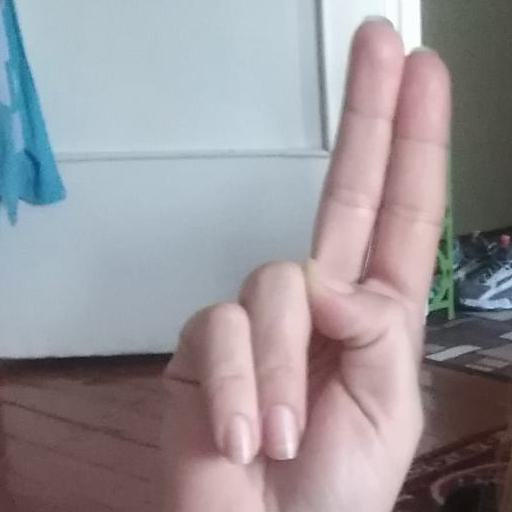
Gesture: two_up